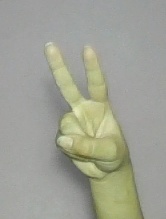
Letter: taa